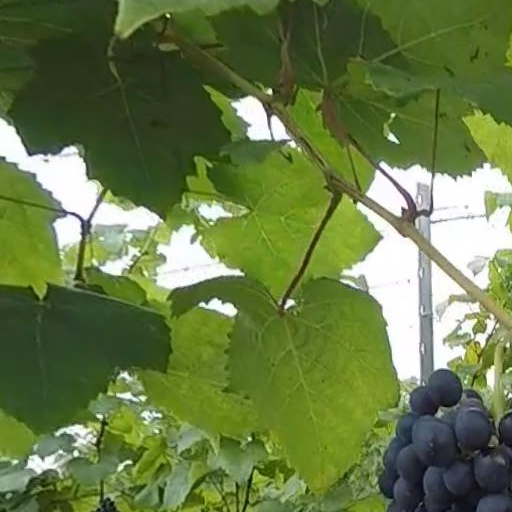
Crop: grape